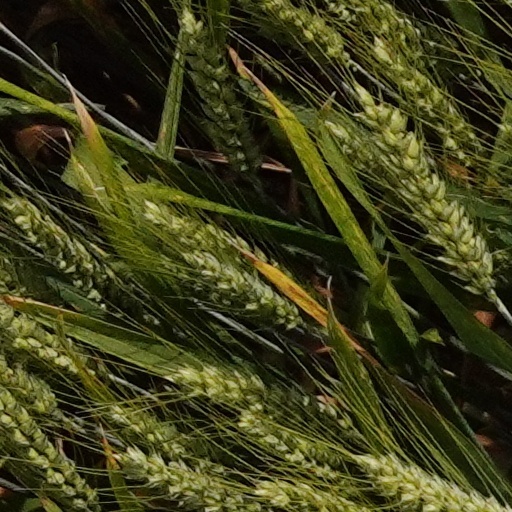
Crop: wheat